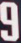
Number: 9